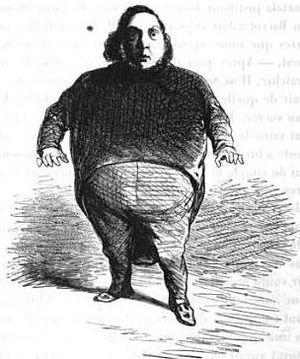
Caricature de Léon François Jean de Maleville en 1848-49, par Cham.
François Jean Léon de Maleville dit Léon de Maleville, né à Montauban le 8 mai 1803, mort à Montauban le 28 mars 1879, est un homme politique français.